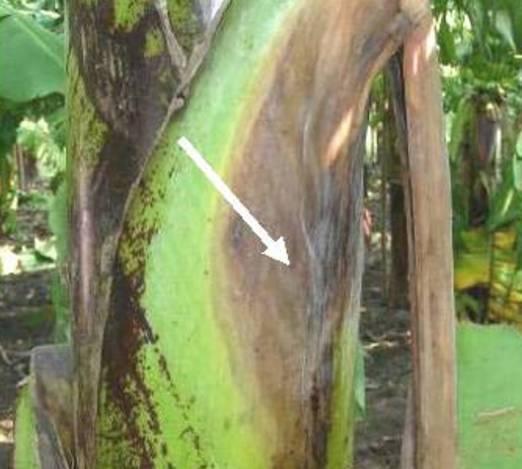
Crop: unknown
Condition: banana_panama_disease